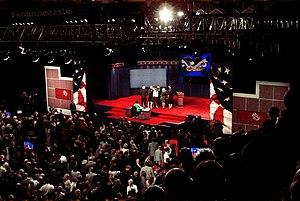
L'université Washington de Saint-Louis est une université américaine fondée il y a plus de 160 ans en 1853.